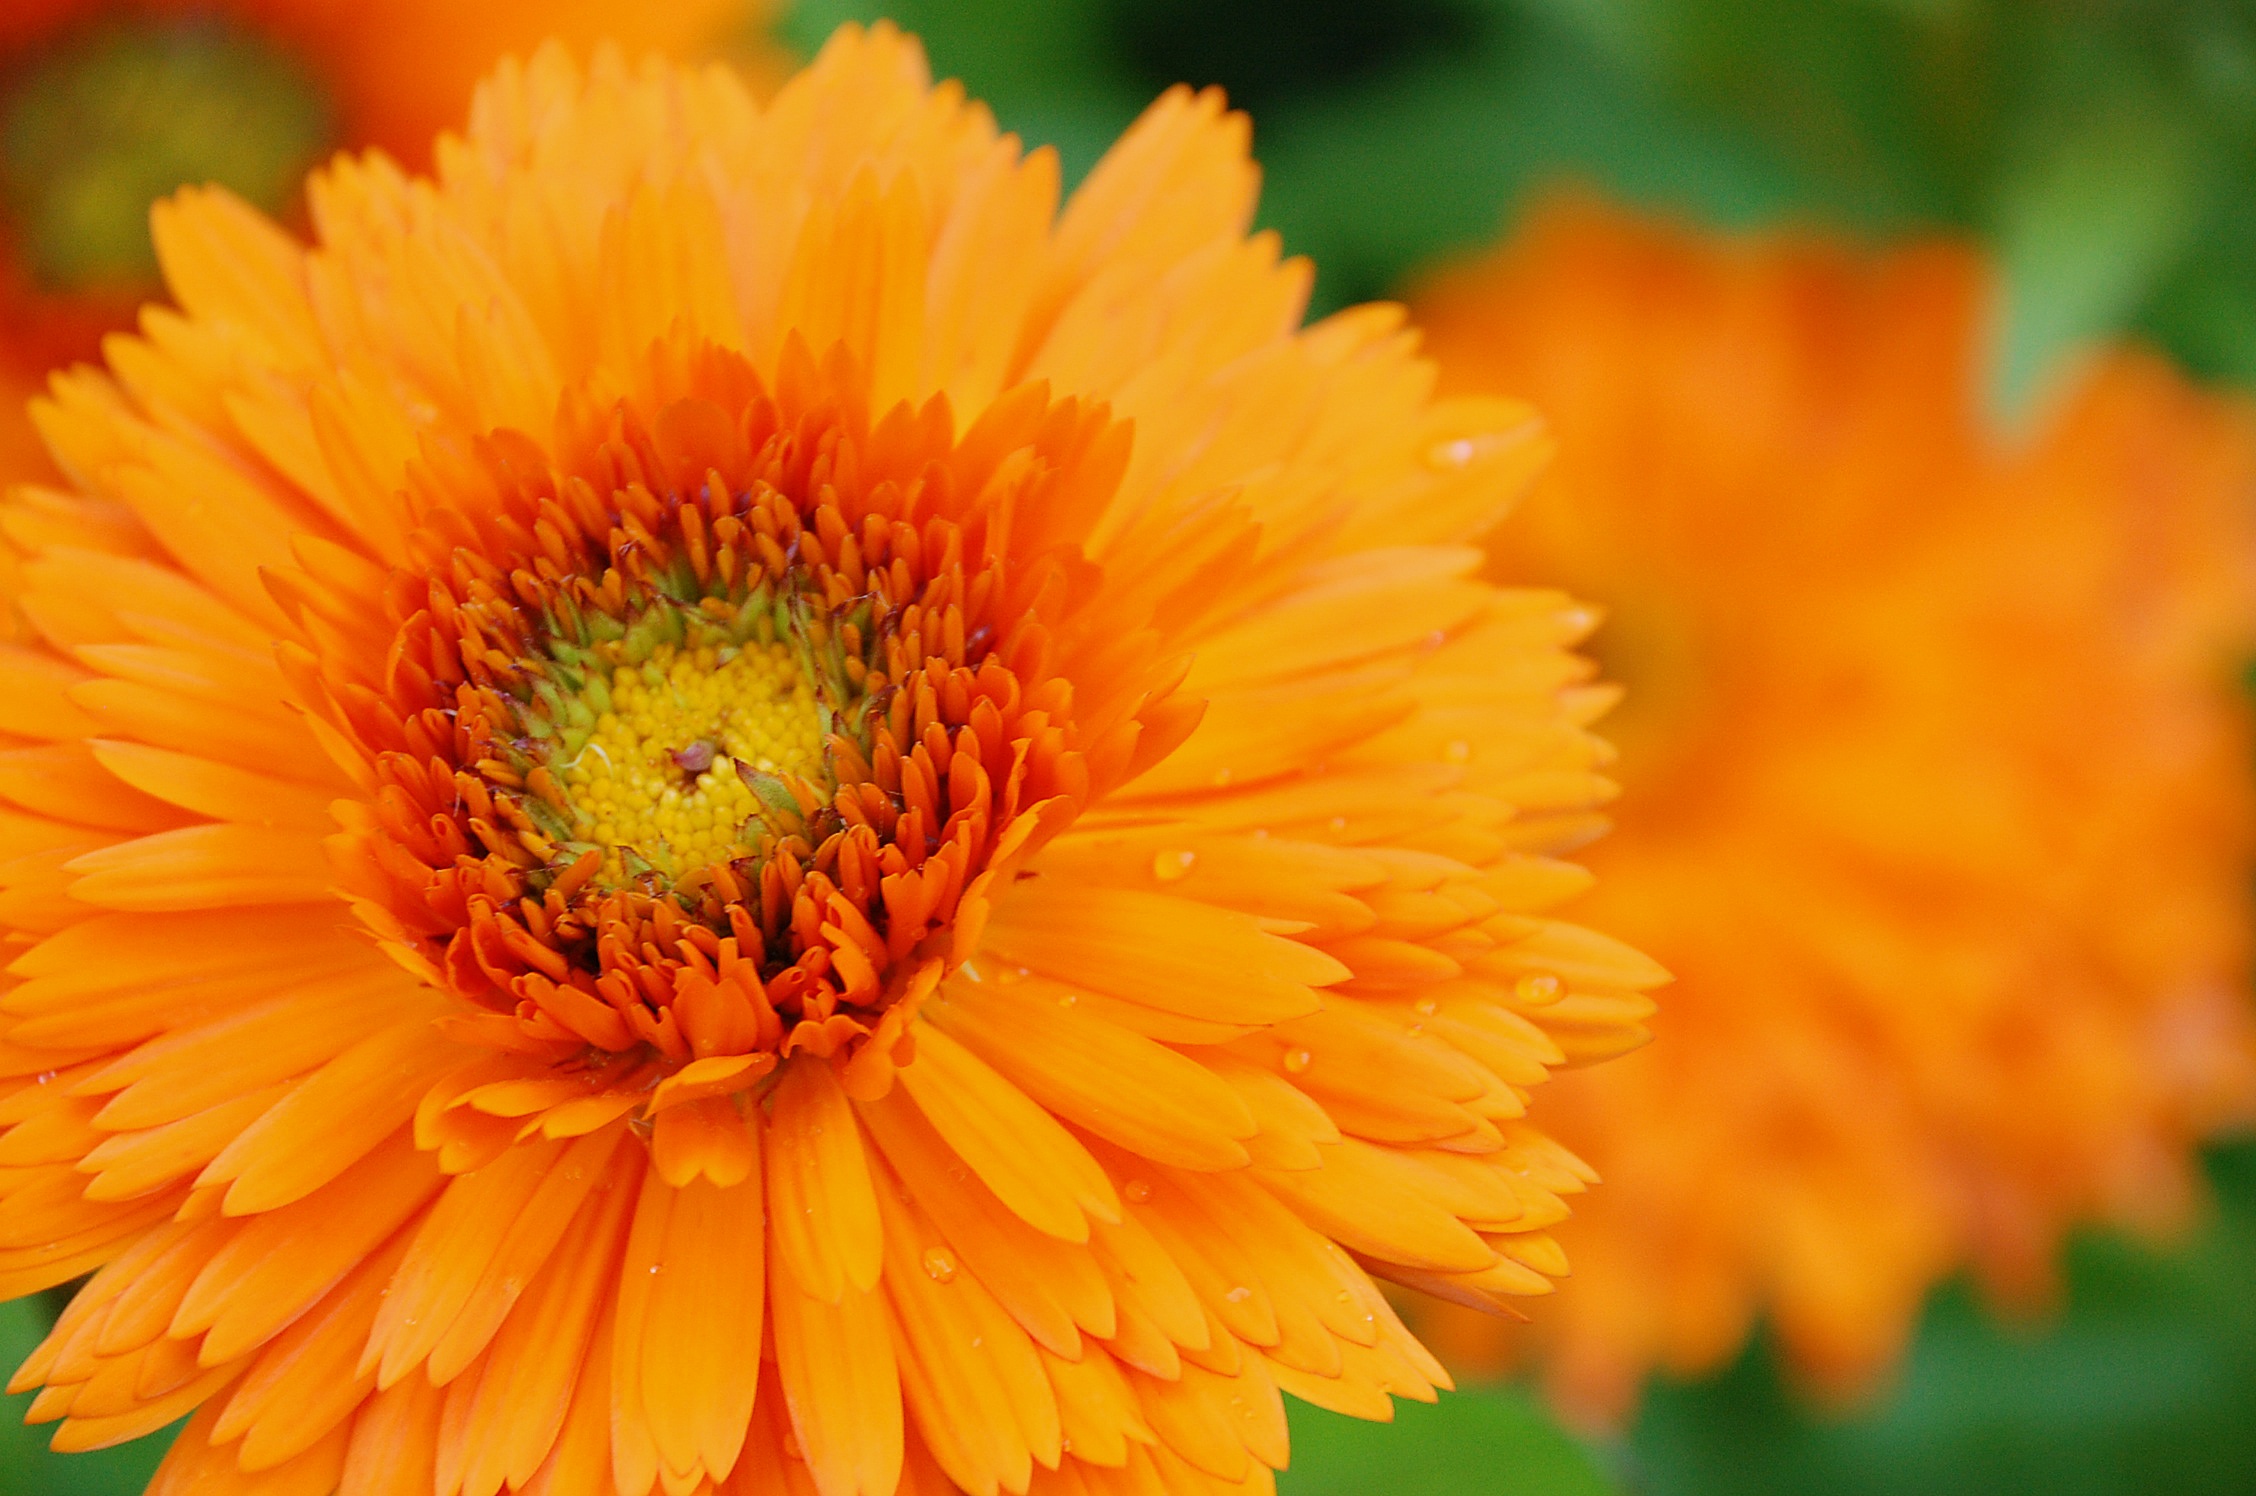
blossom, plant, flower, petal, orange, herb, botany, colorful, yellow, garden, flora, botanical, close up, scotland, edinburgh, marigold, macro photography, flowering plant, daisy family, calendula, annual plant, plant stem, land plant, blanket flowers